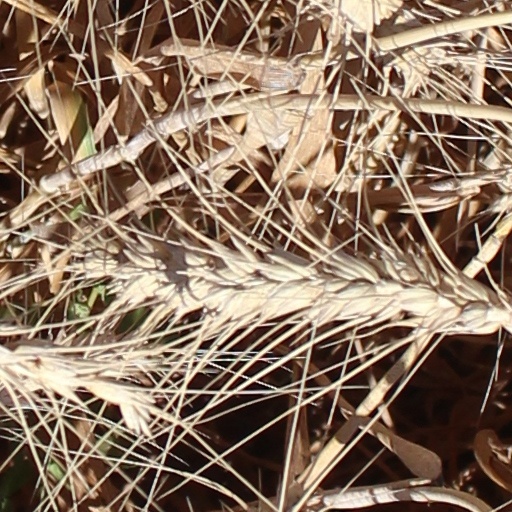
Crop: wheat